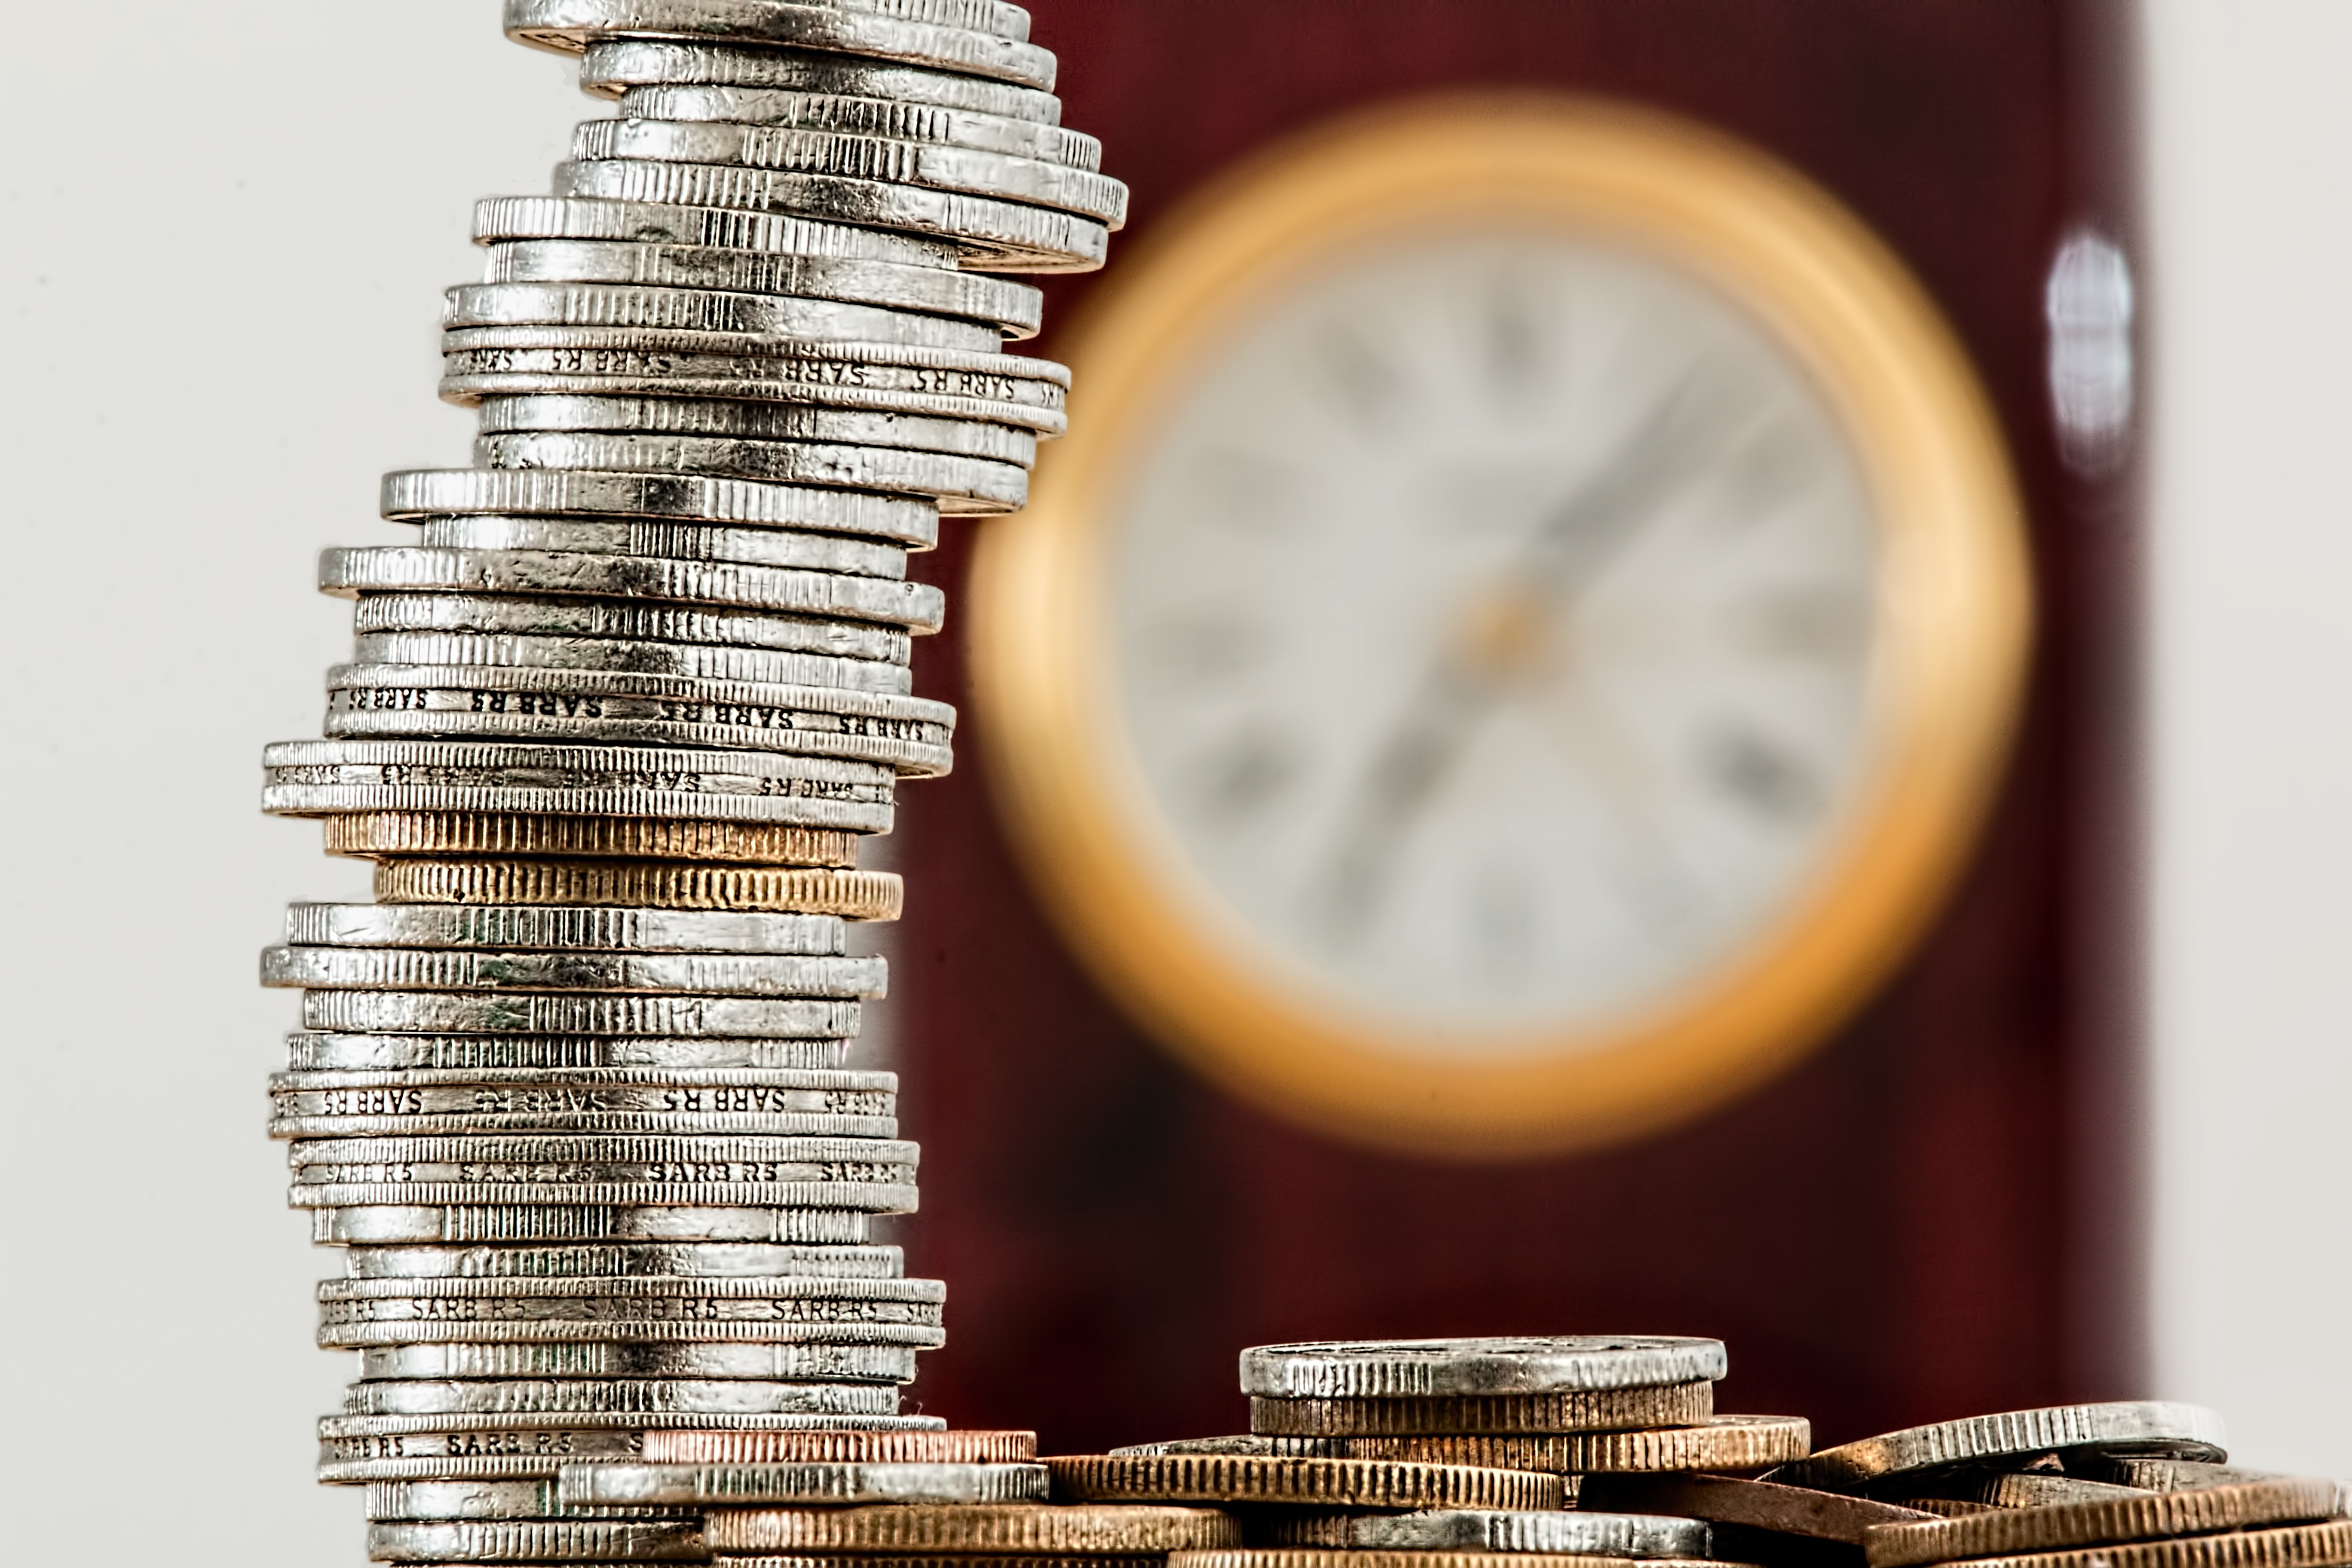
blur, collection, metal, money, close up, cash, gold, currency, coin, change, savings, coins, finance, wealth, budget, earnings, accounting, interest, goals, time value of money, stack of coins